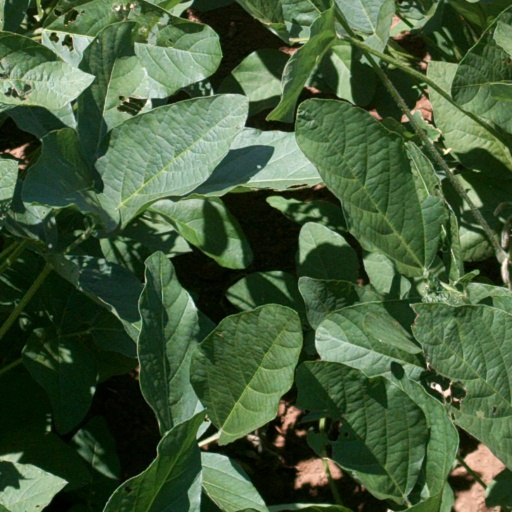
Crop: soybean